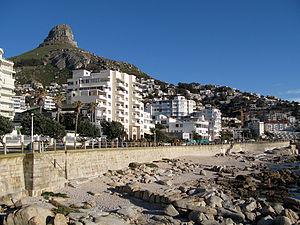
Bantry Bay est une banlieue de la ville du Cap en Afrique du Sud, situé sur les pentes de Lion's Head et donnant sur l'Océan Atlantique. Appelé à l'origine Botany Bay, d'après un jardin botanique qui y avait été créé, Bantry Bay a pris son nom actuel à la fin du XIXᵉ siècle.